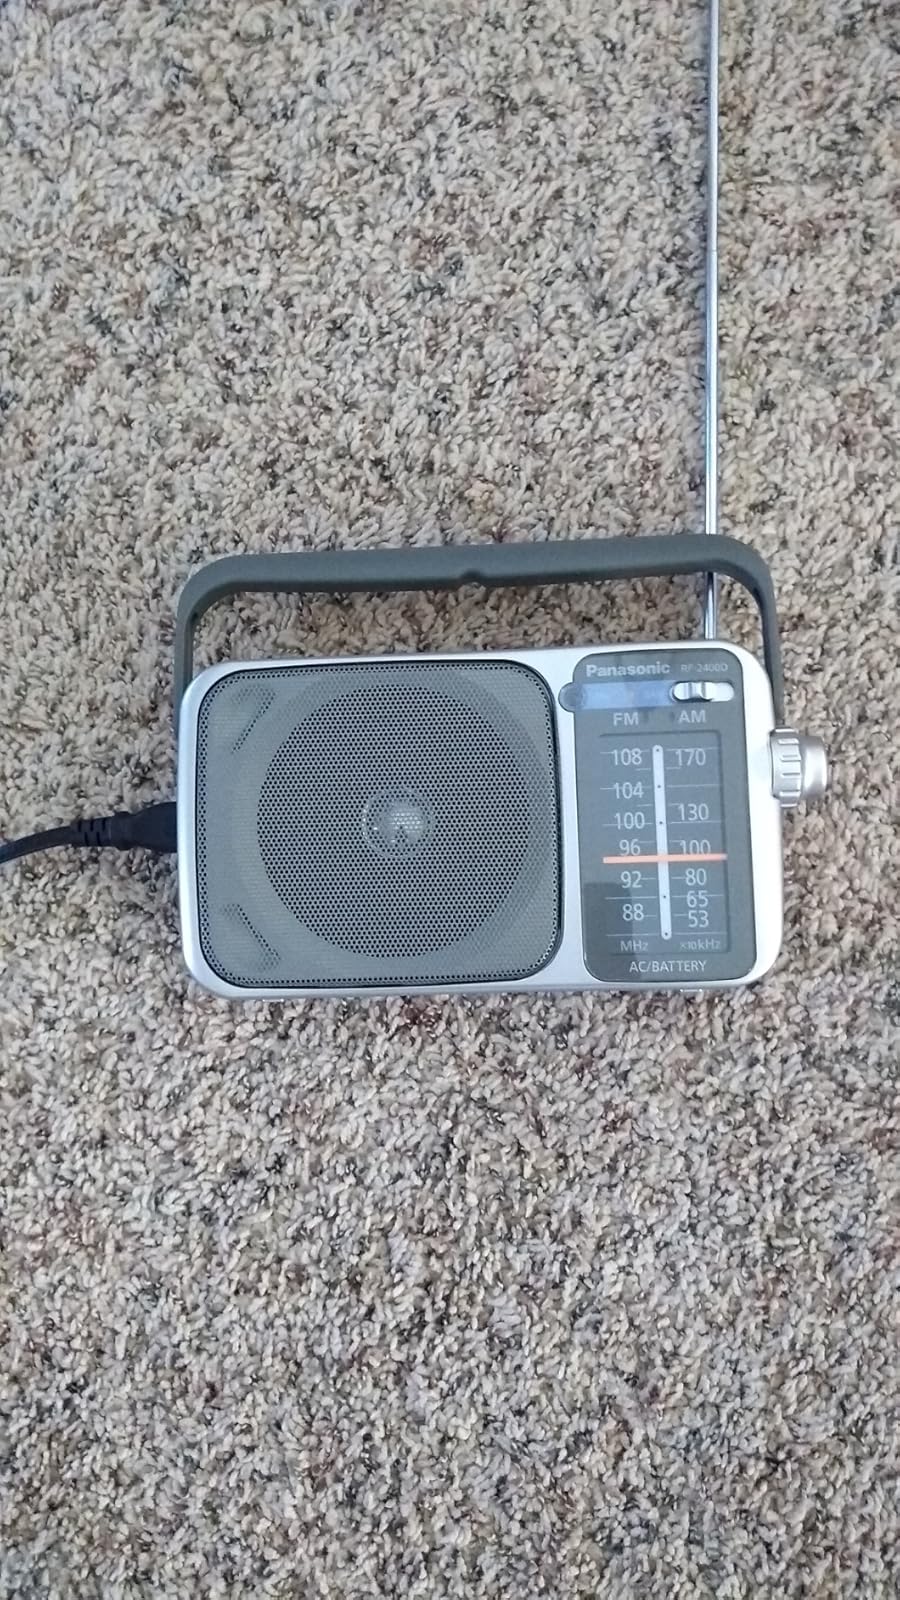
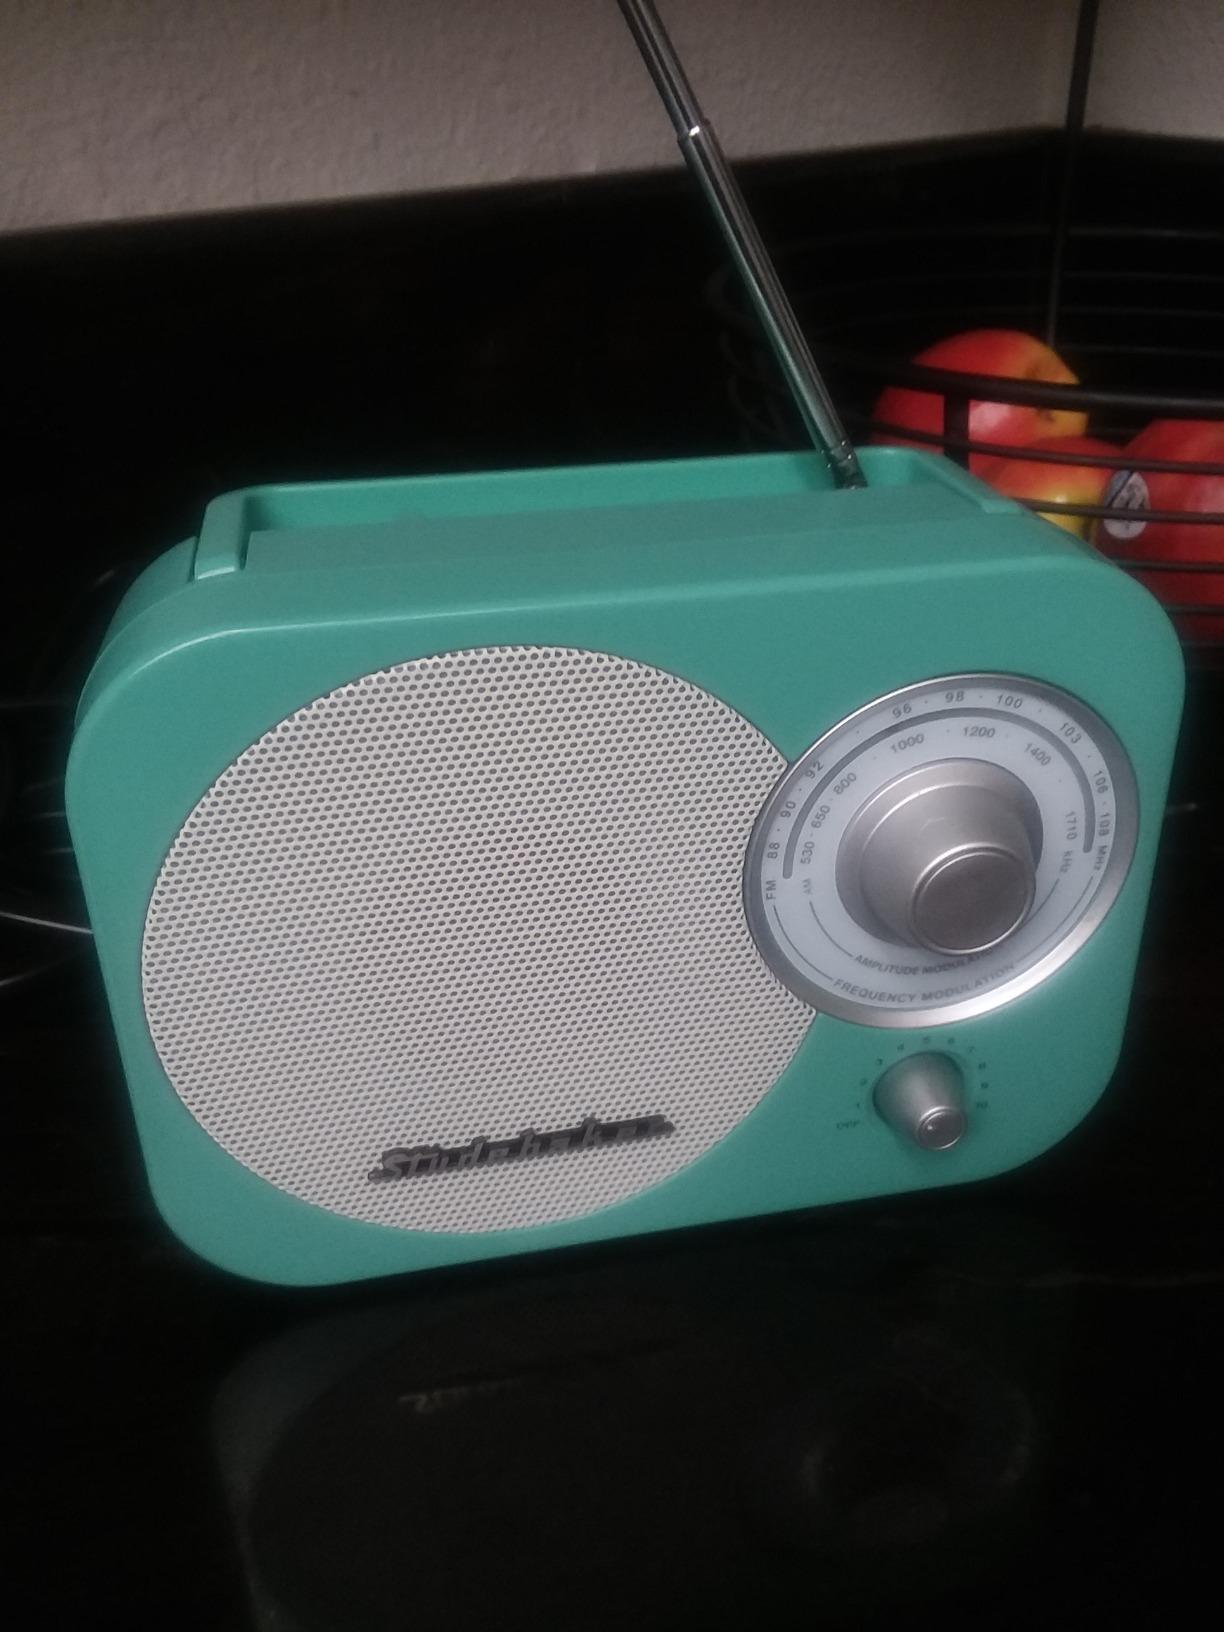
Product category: radio
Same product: no